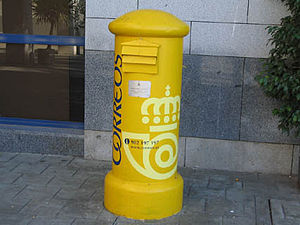
Andorra / Økonomi og erhvervsliv / Postvæsen
Spansk postkasse i Andorra.
Andorra, officielt Fyrstendømmet Andorra, er et lille land, som ligger mellem Frankrig og Spanien i den østlige del af bjergkæden Pyrenæerne. Gennem århundreder har Andorra været et diarki med to samfyrster som statsoverhoveder: biskoppen af Urgell og Frankrigs statsoverhoved. Ordningen med to samfyrster blev traktatfæstet i 1278. Først i 1993 blev landet en suveræn stat efter at have indgået en aftale om dette med Frankrig og Spanien. Dermed blev Andorra et fuldgyldigt medlem af det internationale samfund og blev optaget som medlem i FN, Europarådet og en række andre internationale mellemstatslige organisationer.